Battle of Dunkirk

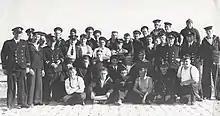
Sailors involved in the evacuation with survivors from "King Orry"

The War Office made the decision to evacuate British forces on 25 May. In the nine days from 27 May to 4 June 338,226 men escaped, including 139,997 French, Polish, and Belgian troops, together with a small number of Dutch soldiers, aboard 861 vessels (of which 243 were sunk during the operation). B. H. Liddell Hart wrote that Fighter Command lost 106 aircraft over Dunkirk and the "Luftwaffe" lost about 135, some of which were shot down by the French Navy and the Royal Navy. MacDonald wrote in 1986 that the British losses were 177 aircraft and German losses 240.